Shell Rock Bridge

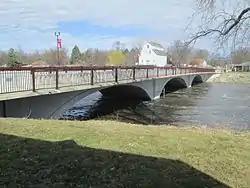

The Shell Rock Bridge is a historic bridge located in Shell Rock, Iowa, United States. It spans the Shell Rock River for . On May 11, 1915, the Butler County Board of Supervisors approved contracts for the Waterloo, Iowa bridge contractor Miller-Hey Construction Co. to build three bridges. This concrete filled spandrel arch bridge was completed in the fall of 1915 for $16,500. The bridge was designed by the Iowa State Highway Commission. It was listed on the National Register of Historic Places in 1998.